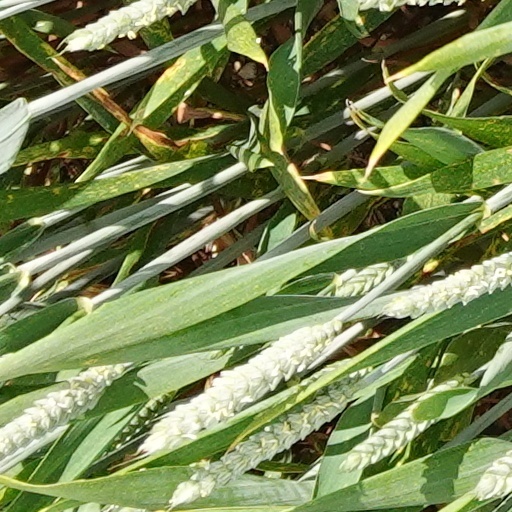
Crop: wheat